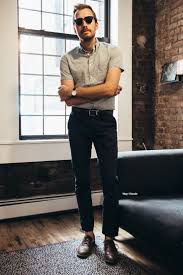
Label: Brogue